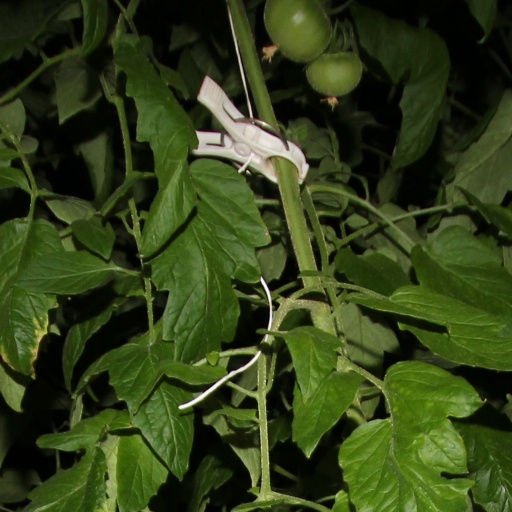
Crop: tomato